Mississippi Highway 178

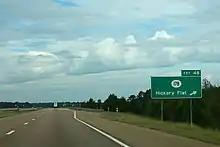
I-22/US 78 westbound sign for MS 178 in Hickory Flat (Exit 48)

MS 178 travels eastward down a narrow valley, where it passes through the community of Winborn, before widening to a four-lane divided highway for a short distance to have an interchange with I-22/US 78 (Exit 48) before passing through the town of Hickory Flat as a two-lane, where it has an intersection with MS 5. The highway now winds its way southward to cross some wooded hills into Union County.